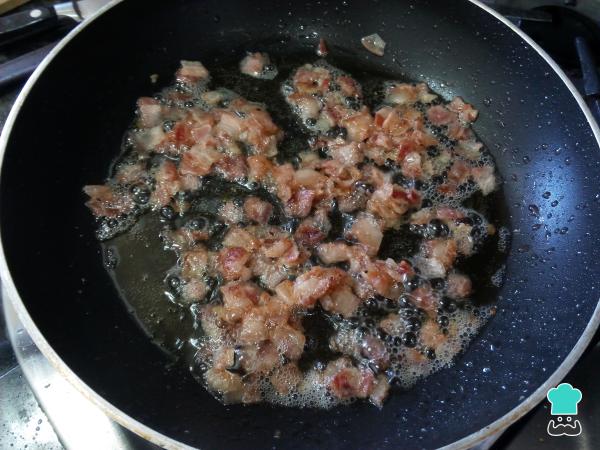
Trocea el bacon en tiras pequeñas o cuadraditos y dóralo en una sartén sin nada de aceite ya que él mismo soltará bastante.